23 People (film)

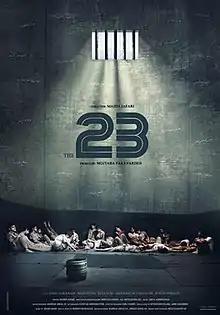
Film poster

23 People is a 2019 drama war film based on the novel "23 People". The film was directed by Mehdi Jafari and sponsored by Owj Arts and Media Organization in Tehran. Yusefzadeh and some of the other teen captives attended the movie along with the cast and crew. Yusefzadeh said, “We were absolutely thrilled with this movie... By watching the film, we didn’t know whether to cry or to be happy, because everything was very real in the film.”